Mercury (element)

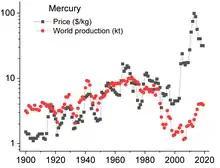
Evolution of mercury price (U.S.) and production (worldwide)

In 2020, China was the top producer of mercury, providing 88% of the world output (2200 out of 2500 tonnes), followed by Tajikistan (178 t), Russia (50 t) and Mexico (32 t).